Behaalotecha

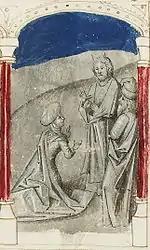
Moses Prays for Miriam To Be Healed (illumination circa 1450–1455 by Hesdin of Amiens from a Biblia pauperum)

God's reference to Moses as "my servant" ("avdi") in Numbers 12:7 and 12:8 echoes God's application of the same term to Abraham. And later, God used the term to refer to Caleb, Moses, David, Isaiah, Eliakim, son of Hilkiah, Israel, Nebuchadnezzar, Zerubbabel, the Branch, and Job.